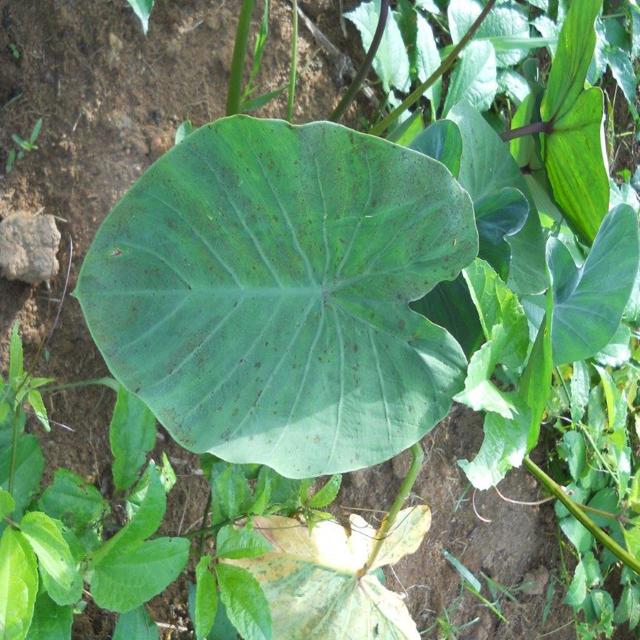
Label: Healthy